Landmarks in Curitiba

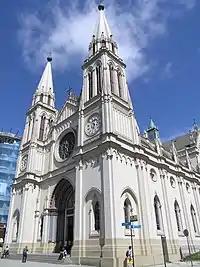
Metropolitan Cathedral.

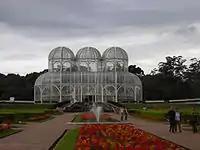
Botanic gardens.

The Botanical Garden of Curitiba were designed in the French style and are a source of botanic reference in Brazil. In the gardens, there is a greenhouse, with a metal frame and a fountain. Visitors can hike along paths through a native forest. The native forest is filled with paths for hiking. There is an exhibition space, a library, a theatre and a sculpture garden.